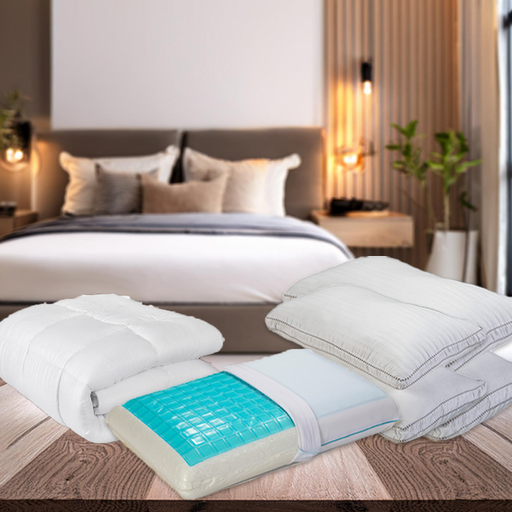
קטגוריה: כלי מטבח וטקסטיל לבית
תיאור: חווית שינה מושלמת לכל המשפחה ד"ר גב
שווי להחלפה: 2,196 ₪